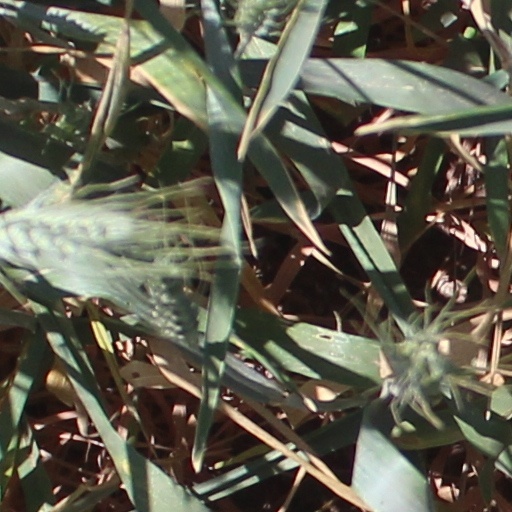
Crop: wheat